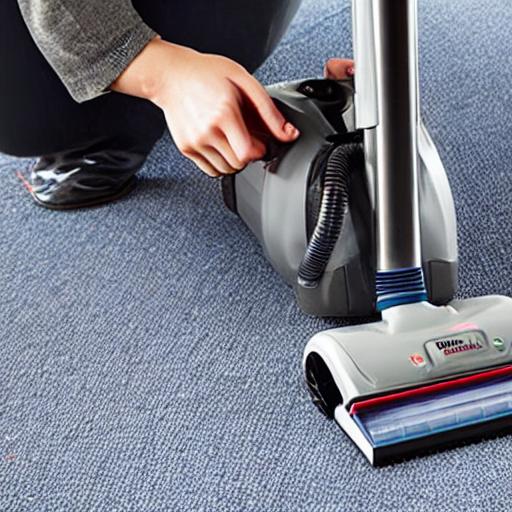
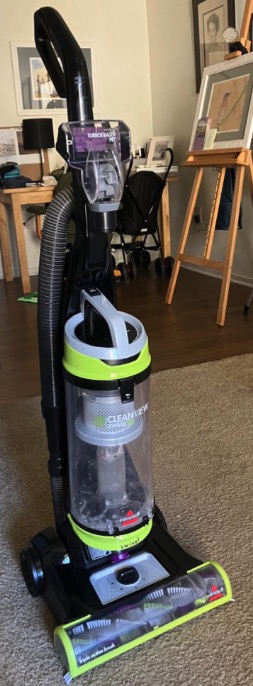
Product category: items_vacuum
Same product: no